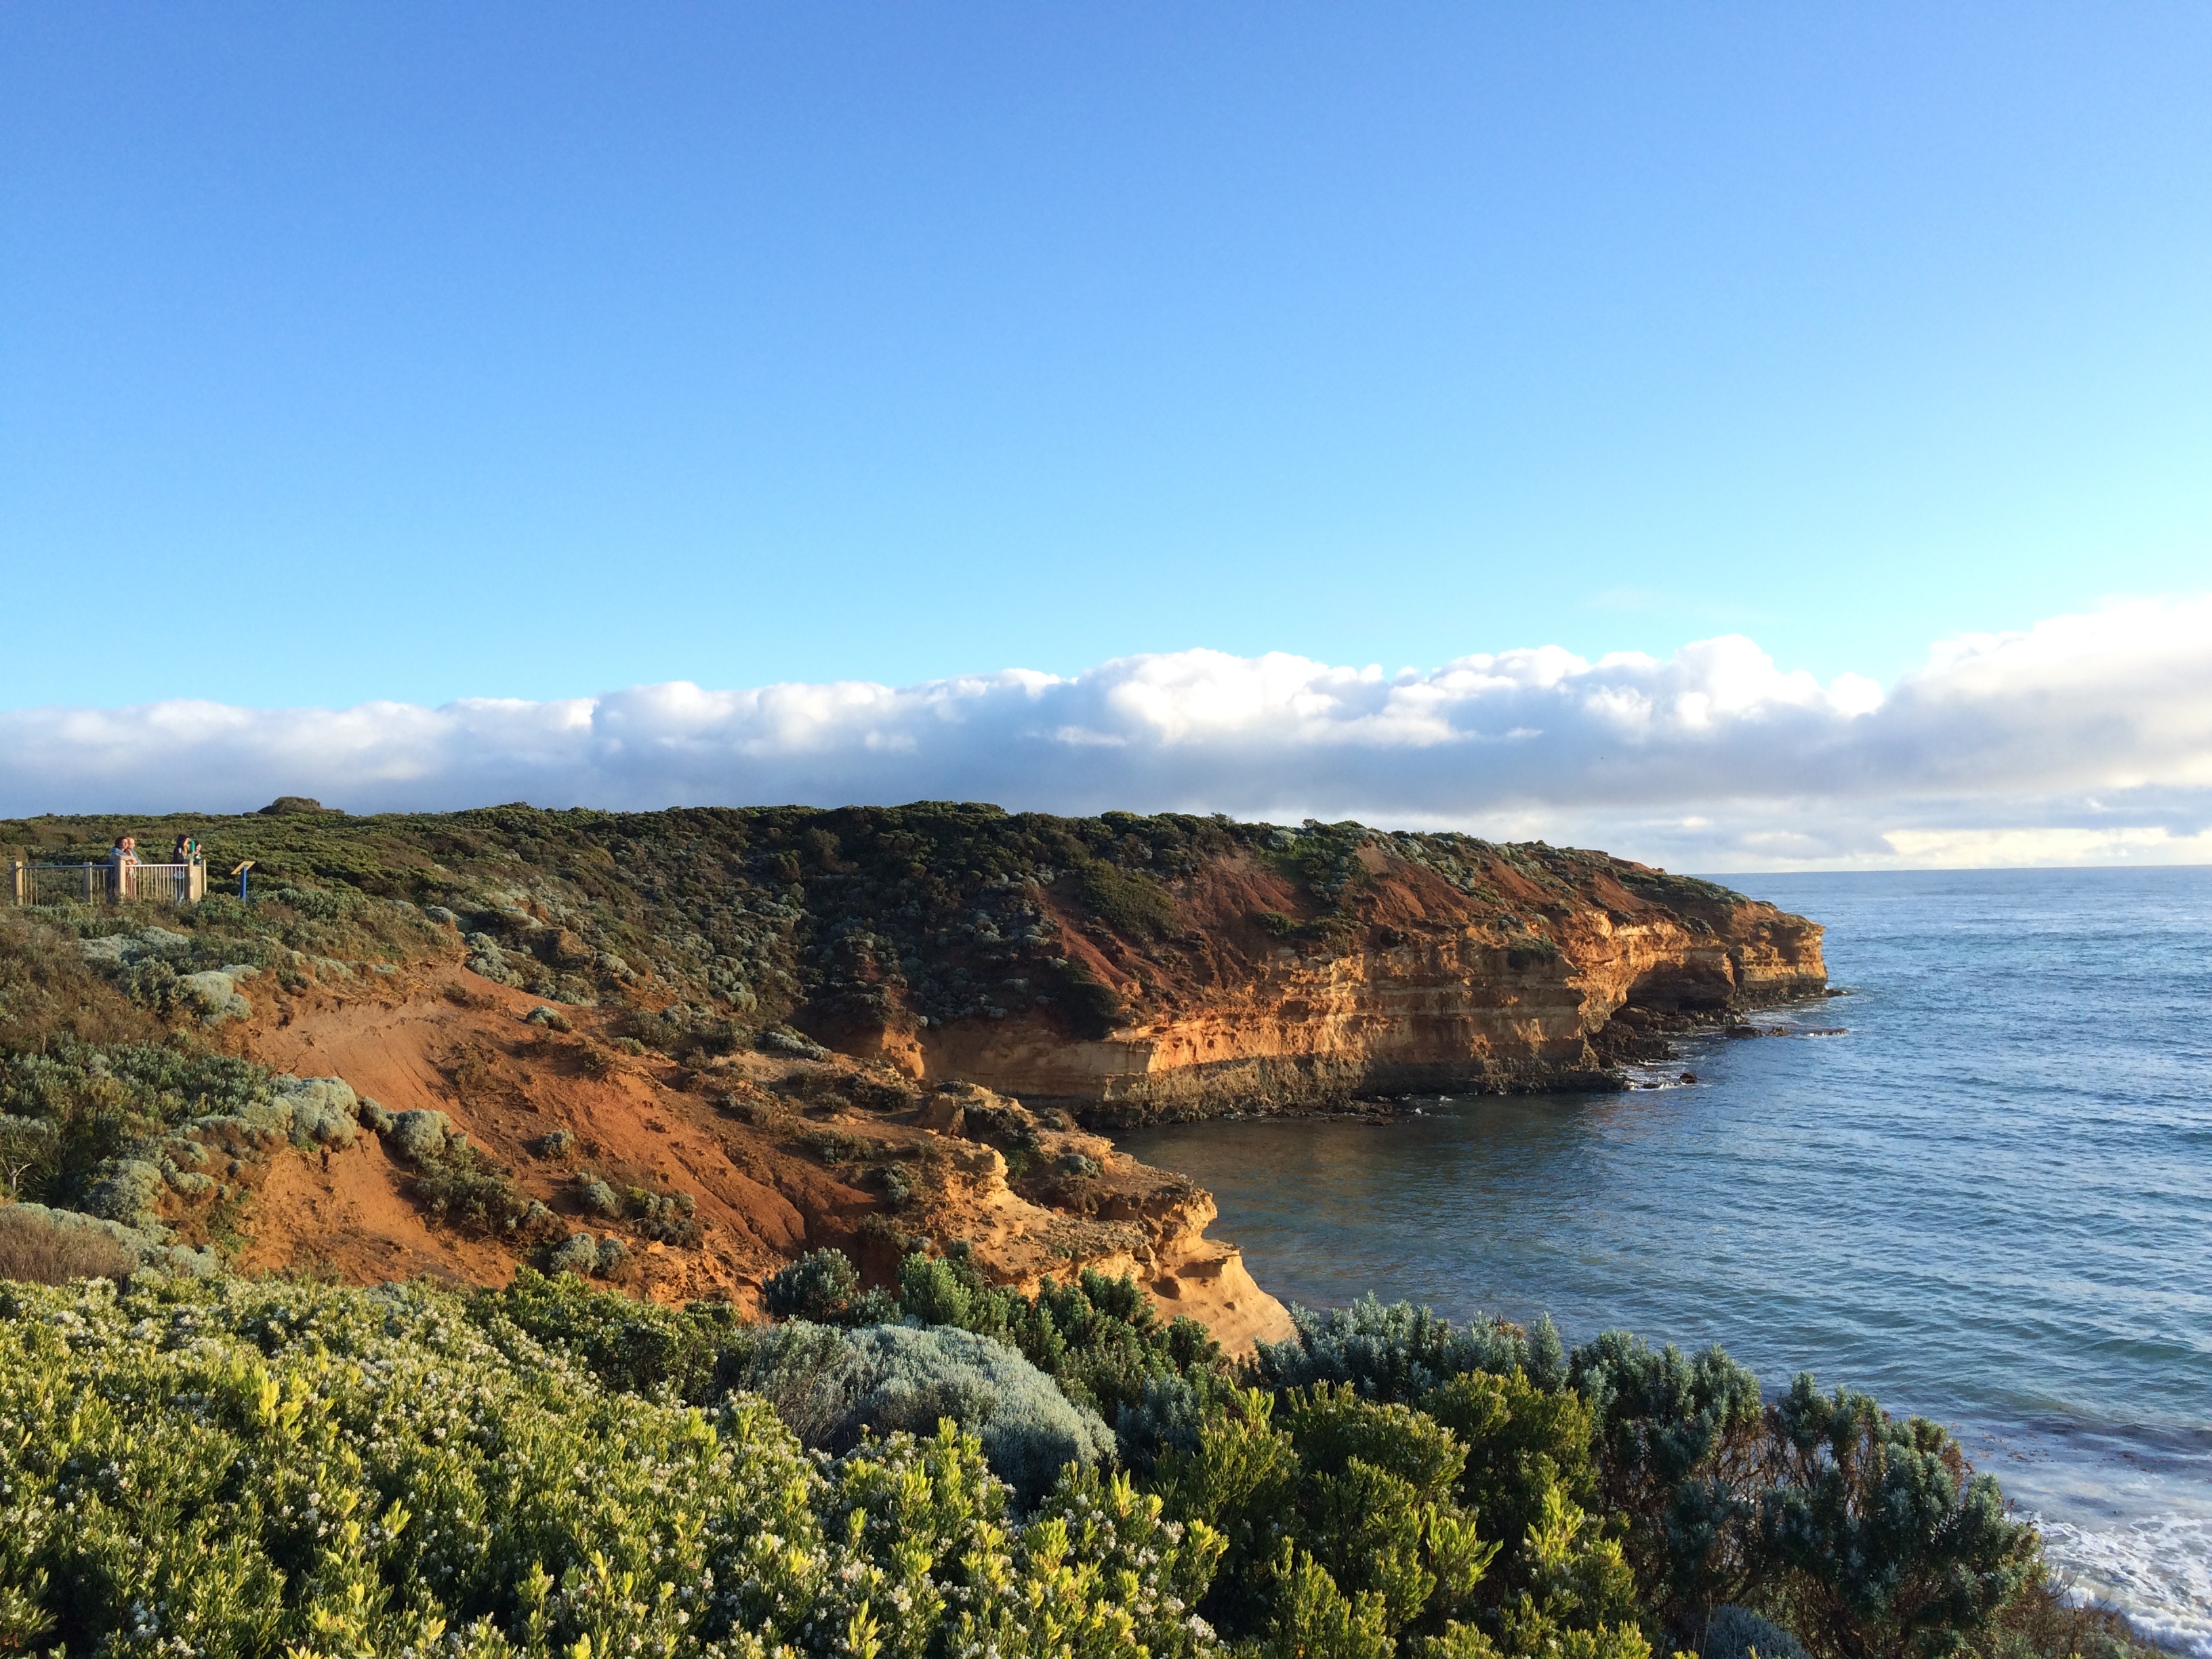
landscape, sea, coast, nature, rock, ocean, horizon, shore, panorama, coastline, shoreline, cliff, terrain, cape, landform, geographical feature